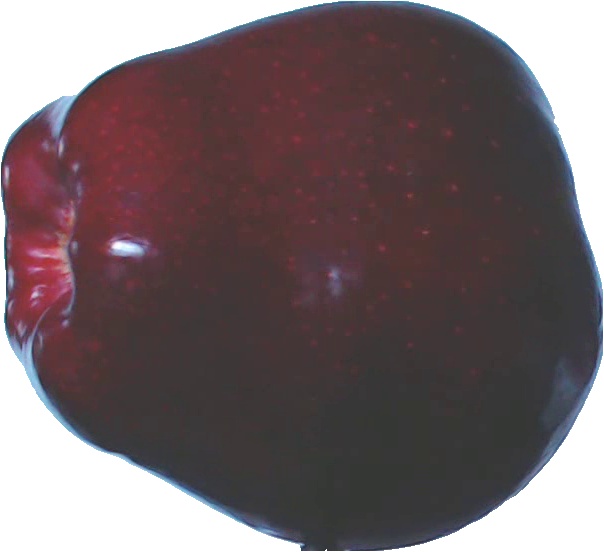
Label: apple_red_delicios_1